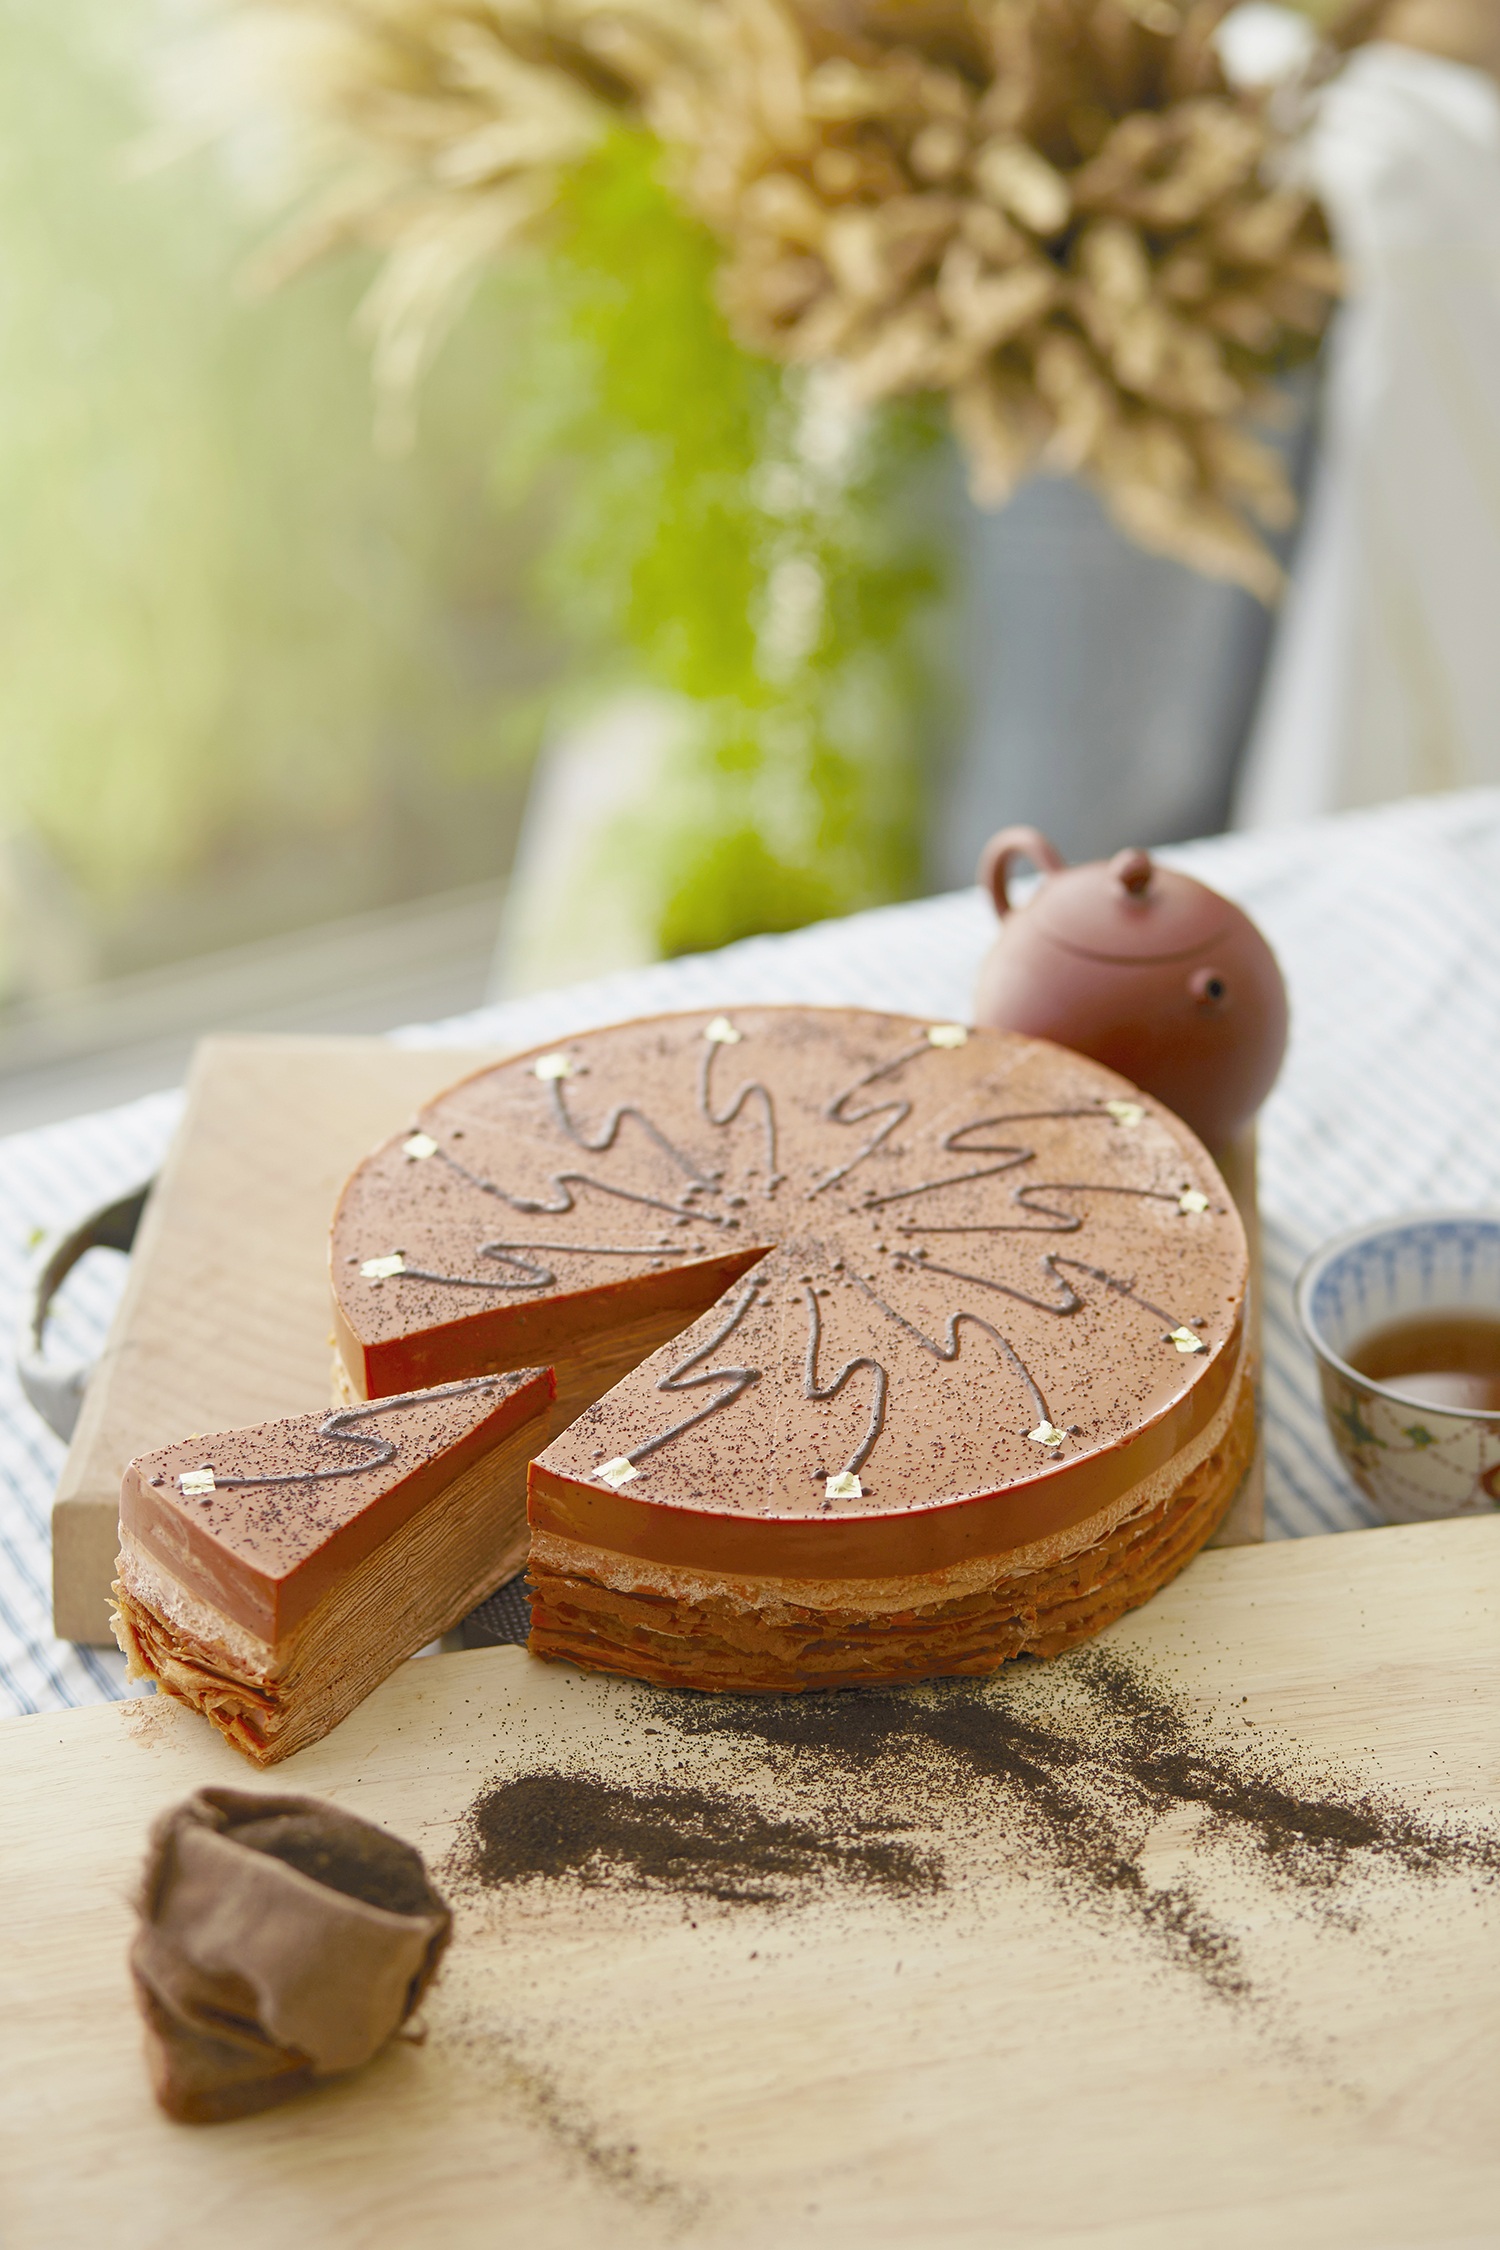
wood, tea, gift, food, baking, dessert, cake, sweets, flavor, thaitea, ghostsweets